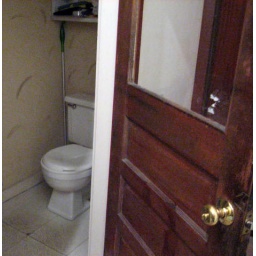
Notice the window in the door to the restroom. Nathan used the restroom while I stood guard.